El Ángel Cemetery

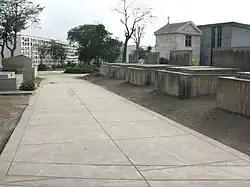

El Ángel Cemetery is a cemetery located on the 17th block of Jirón Áncash, in Barrios Altos, between the districts of Lima and El Agustino, in the city of Lima, Peru. It was inaugurated by President Manuel Prado Ugarteche on June 27, 1959, due to the need of the city of Lima to have a new funerary space, since the capacity of the Presbítero Matías Maestro Cemetery had reached its maximum in 1955. It is owned and managed by the Charity of Lima.